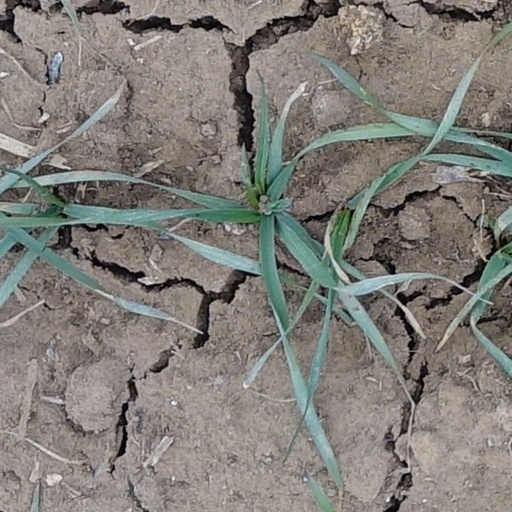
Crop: wheat